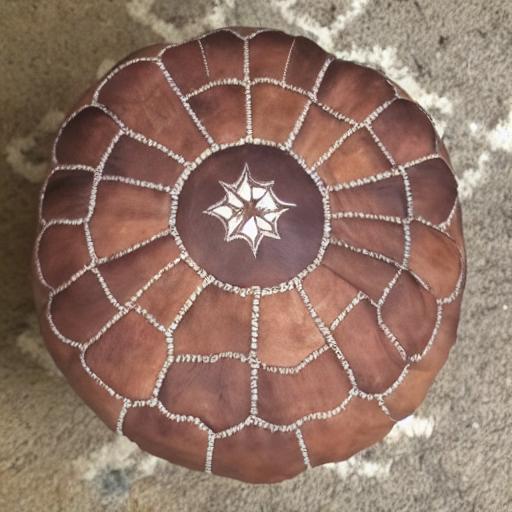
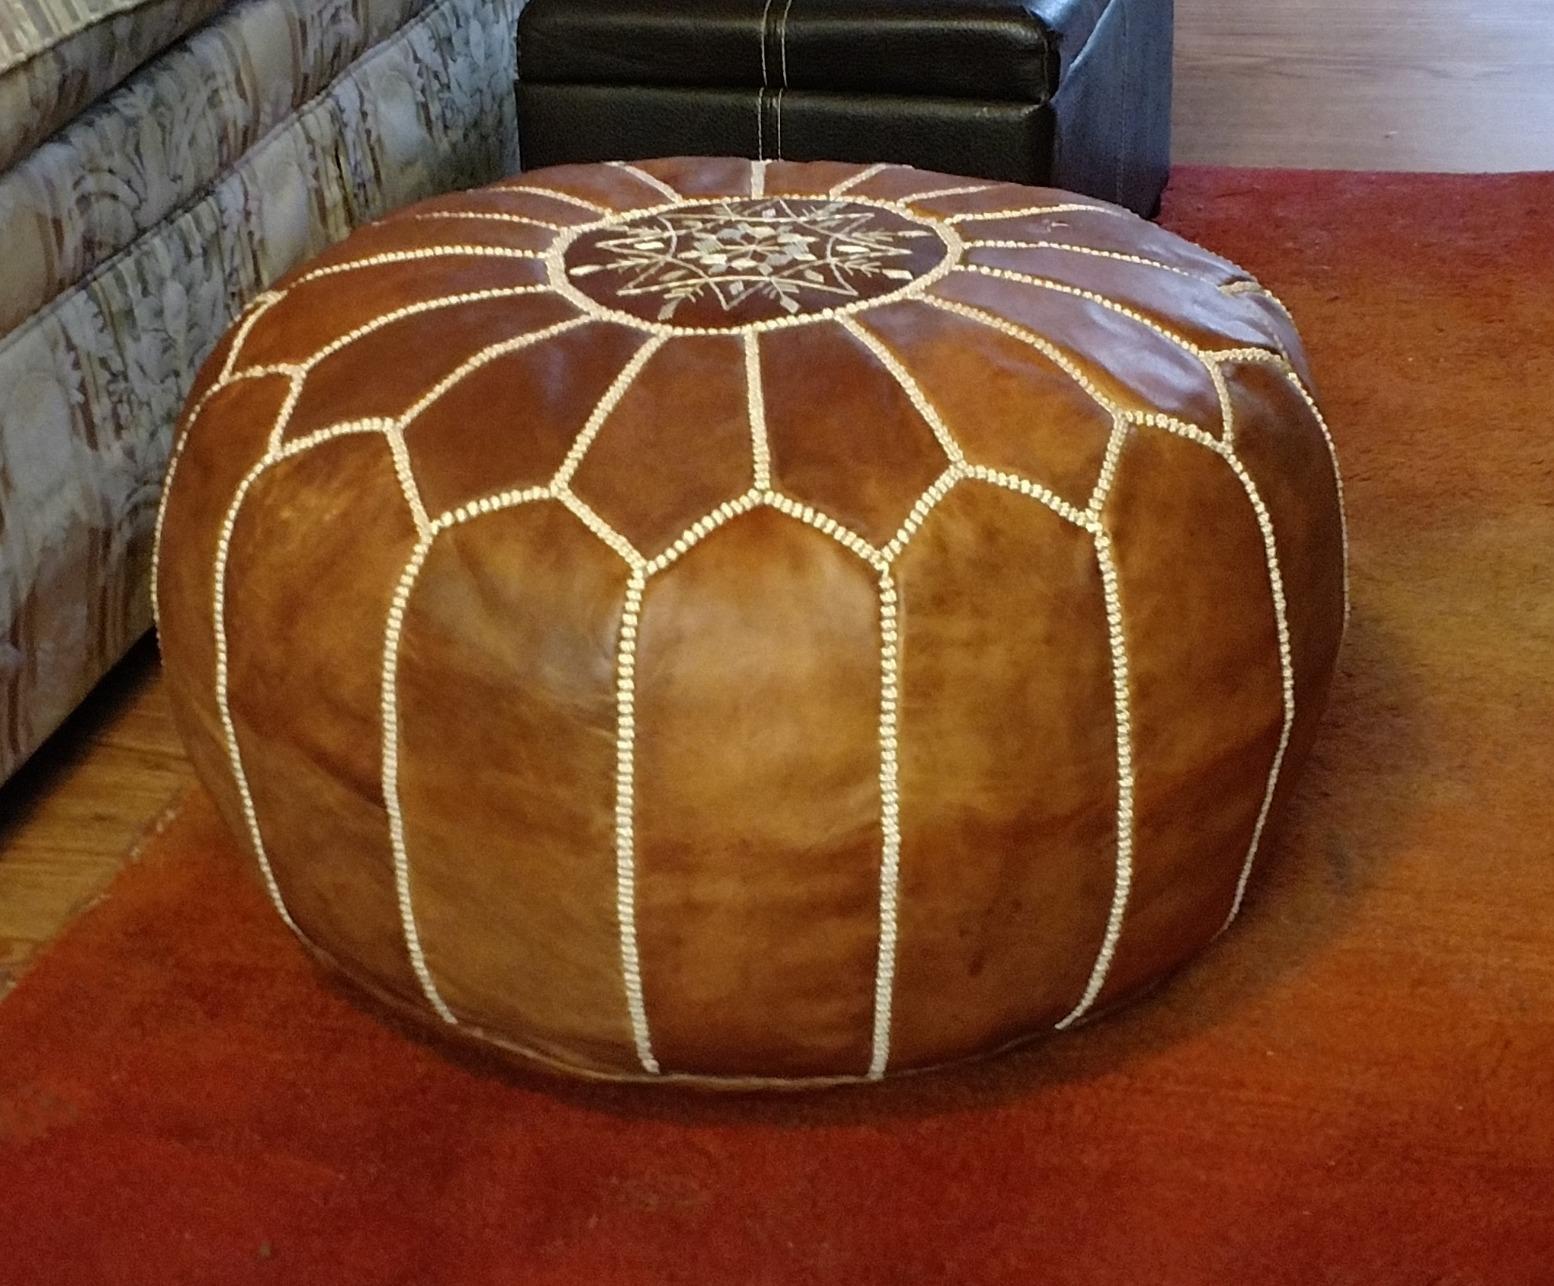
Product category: stool
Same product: no